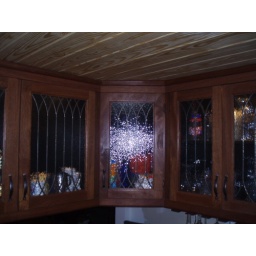
Upper cabinet set in the corner. Cabinet made from jatoba and customized glass insert.